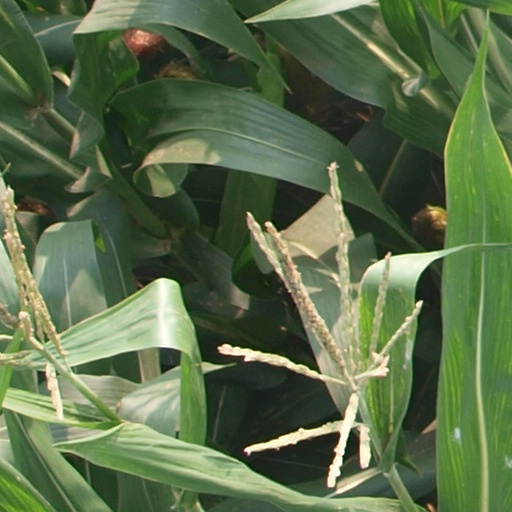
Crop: maize; corn